History of the Anaheim Ducks

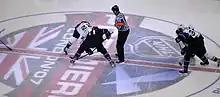
Face off during the first of a two-game set in London, United Kingdom, October 2007.

The 2007 Stanley Cup Finals pitted the Ducks against the Ottawa Senators. Ottawa was making their first appearance in the Finals. The Ducks fell behind 2–1 in Game 1 at home, but in the third period, Ryan Getzlaf tied the game and with few minutes remaining, Rob Niedermayer fed Travis Moen in the slot for the game winner. Game 2 was a low-scoring but exciting game. The only goal came off the stick of Samuel Pahlsson to give the Ducks a two-game series lead. Game 3 saw the Ducks lose 5–3 on a controversial goal by Daniel Alfredsson; it appeared on replays Alfredsson kicked the puck into the net, but the officials ruled it a goal. However, once again Chris Pronger was suspended one game, this time for an elbow to the head of Dean McAmmond. Game 4 was tied at the end of the second period when more controversy arose—Senators captain Daniel Alfredsson appeared to shoot the puck intentionally at Scott Niedermayer, which set off a brawl at the end of the period. In the third period, Dustin Penner scored a goal from a Selanne pass to score the eventual game-winner in a 3–2 victory. On June 6, the Ducks defeated the Senators 6–2 at Honda Center to claim their first-ever Stanley Cup in franchise history. Scott Niedermayer was awarded the Conn Smythe Trophy as playoff MVP, the second Duck to win the award after Giguere did so in 2003. After their championship victory, the Ducks became the first Californian team, and the first West Coast team since the 1925 Victoria Cougars, to win the Stanley Cup.